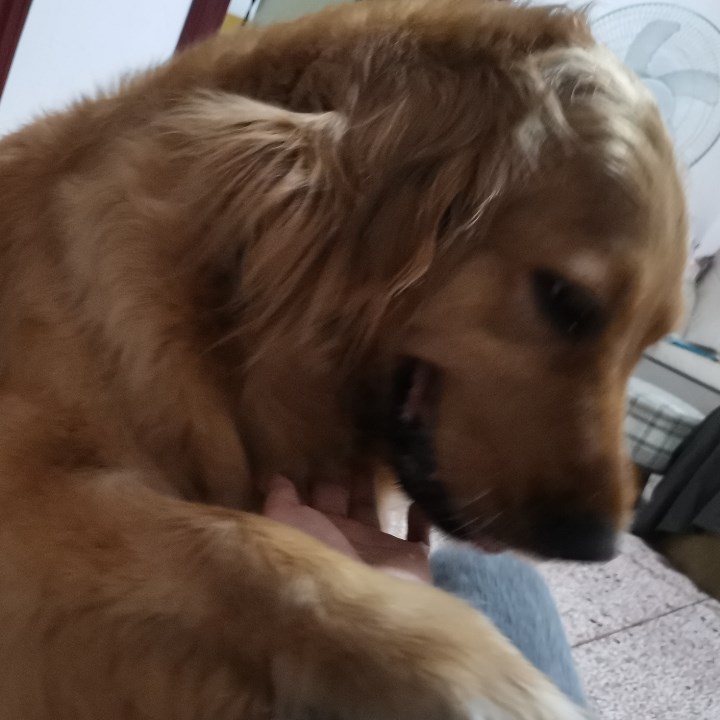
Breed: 5355-n000126-golden_retriever